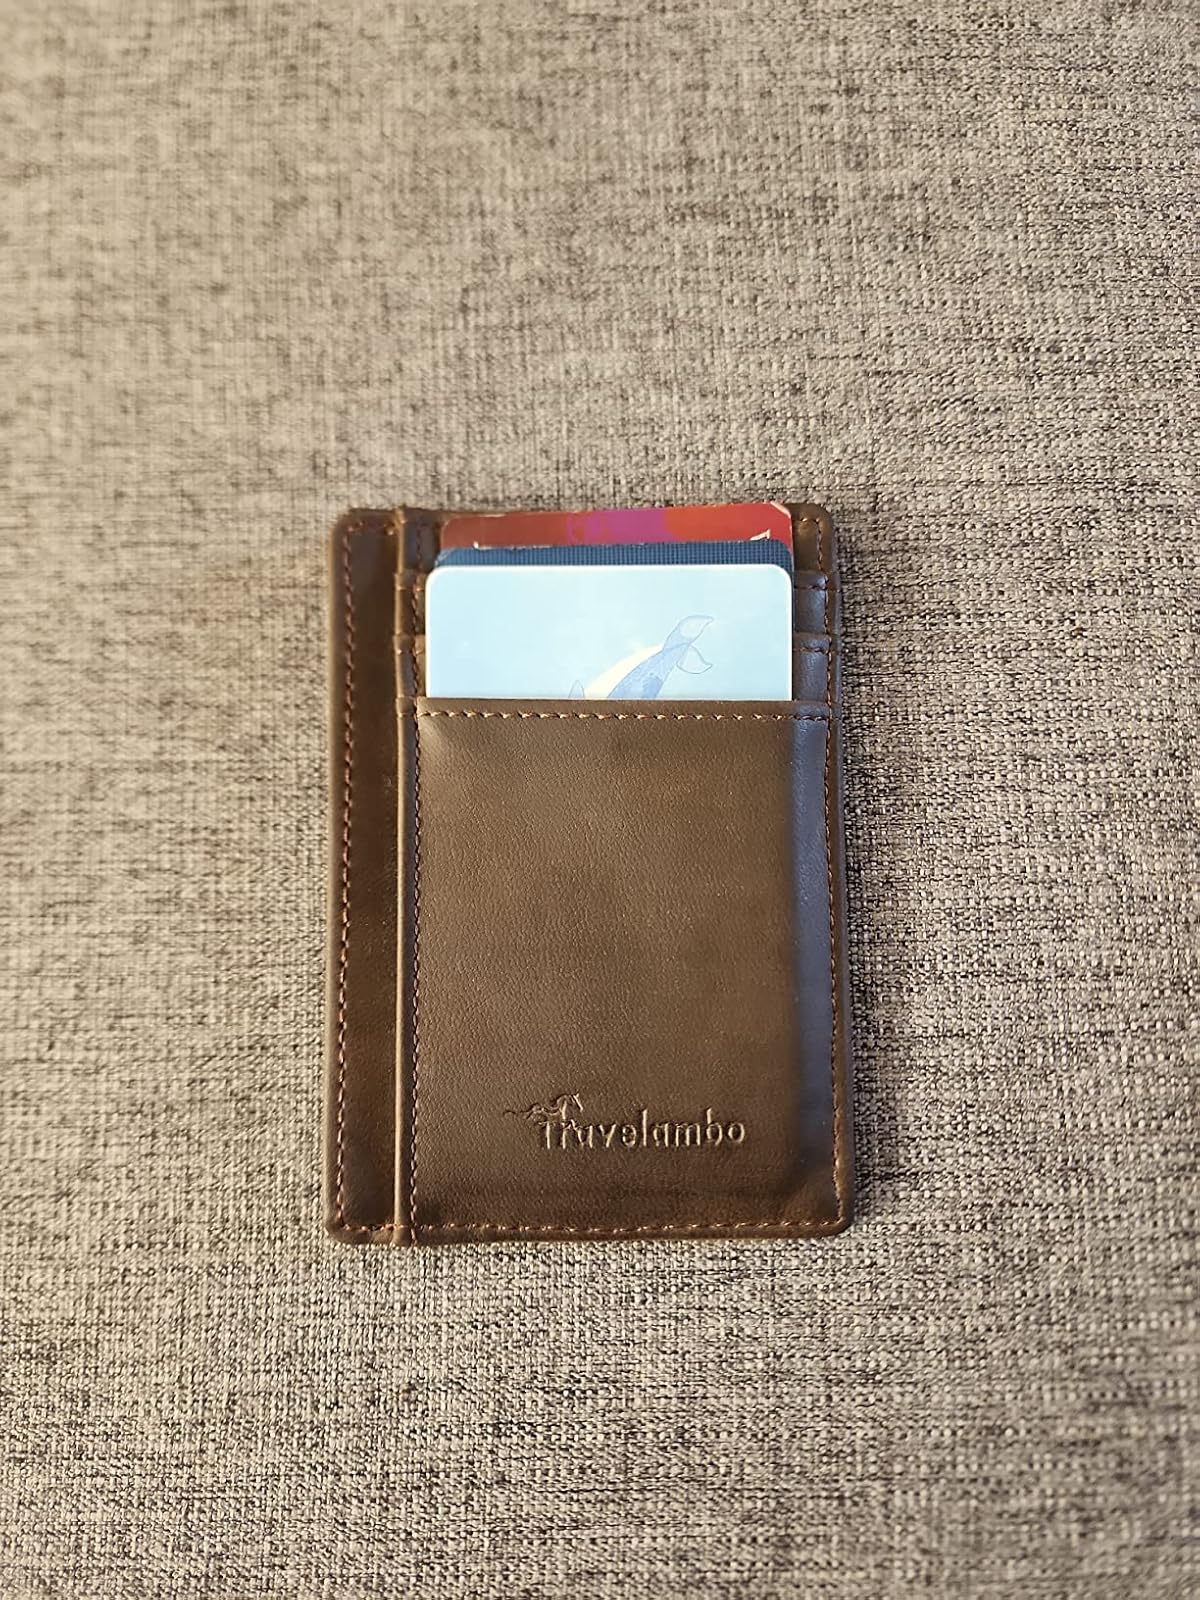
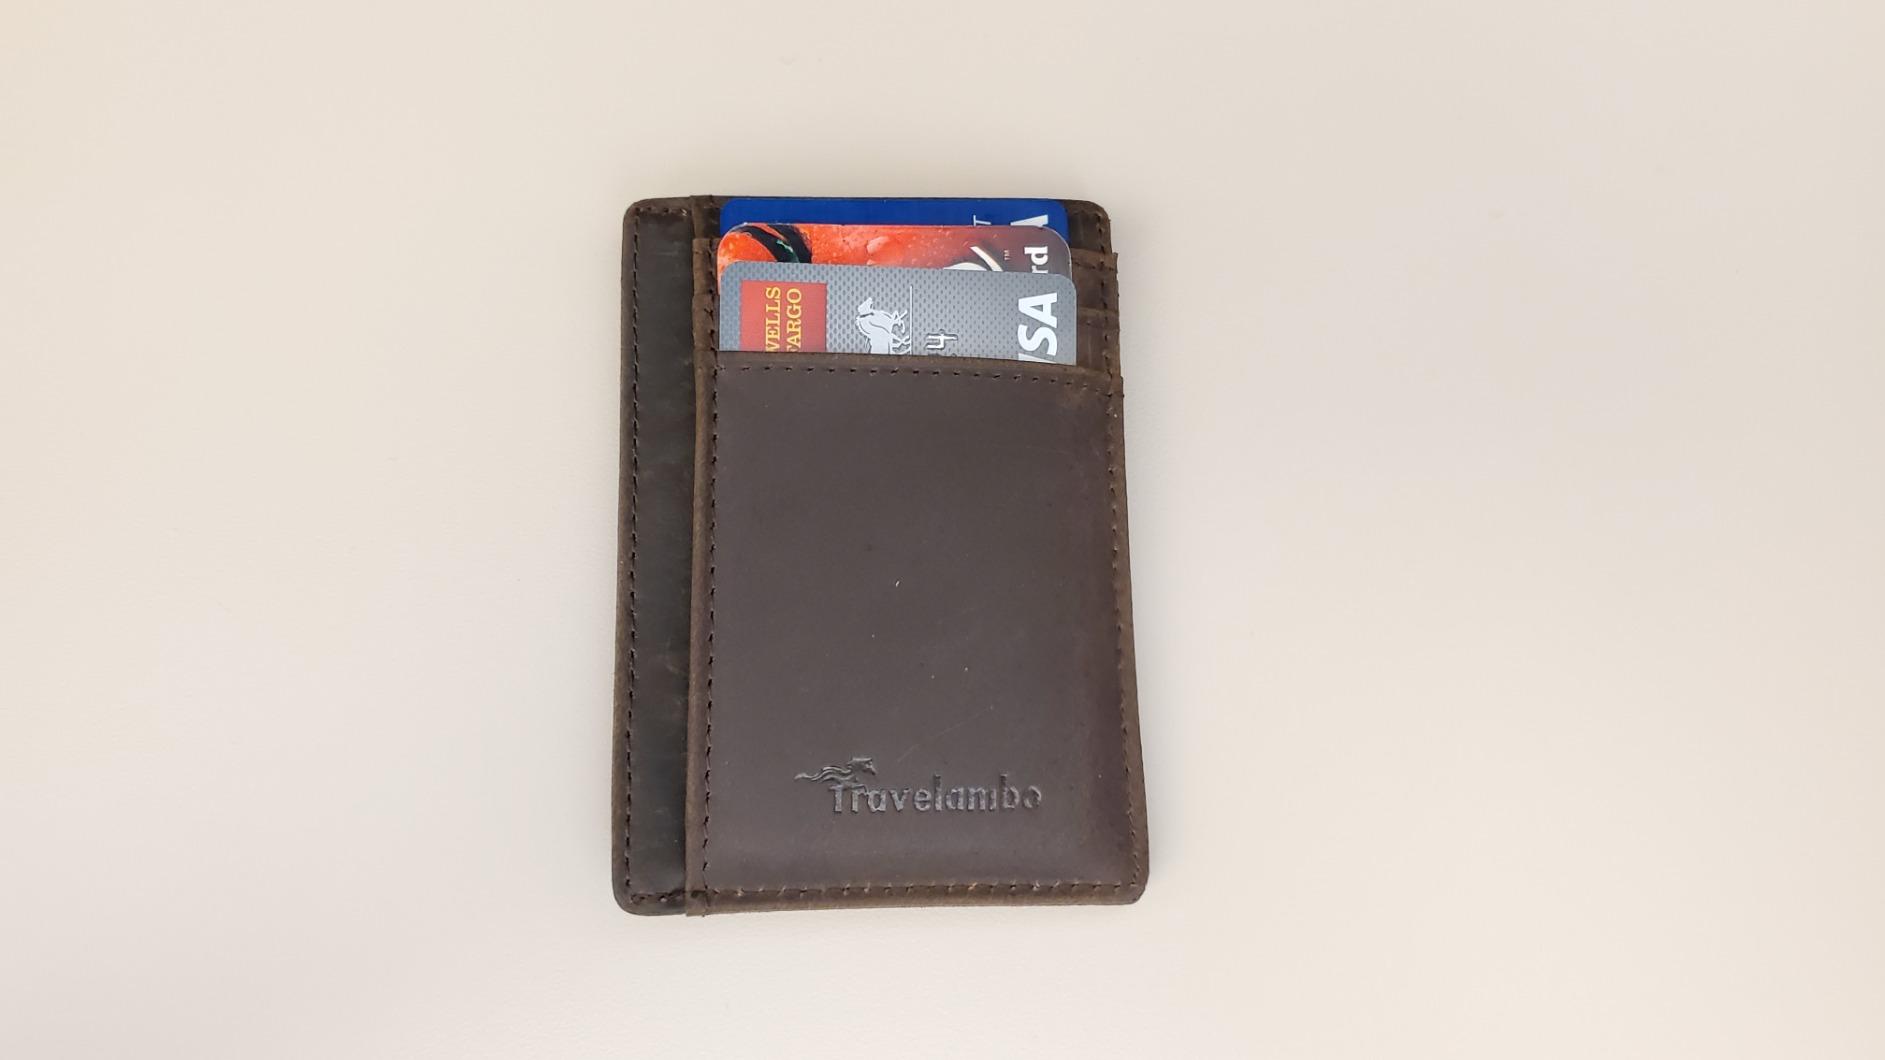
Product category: accessories_wallet
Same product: yes